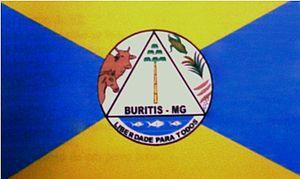
Buritis est une municipalité de l'État du Minas Gerais au Brésil. Sa population était estimée à 23 979 habitants en 2013. Elle s'étend sur 5 219,469 km².